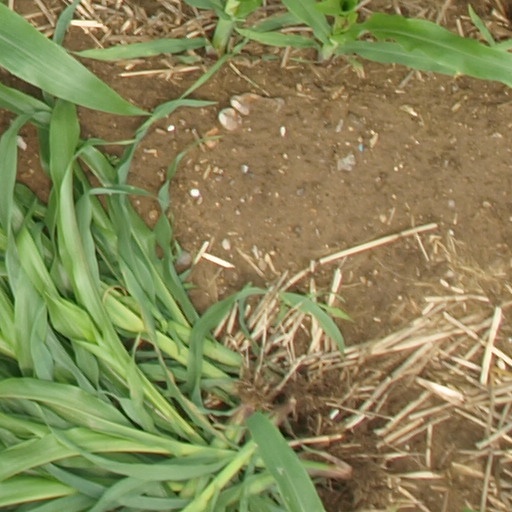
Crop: maize; corn